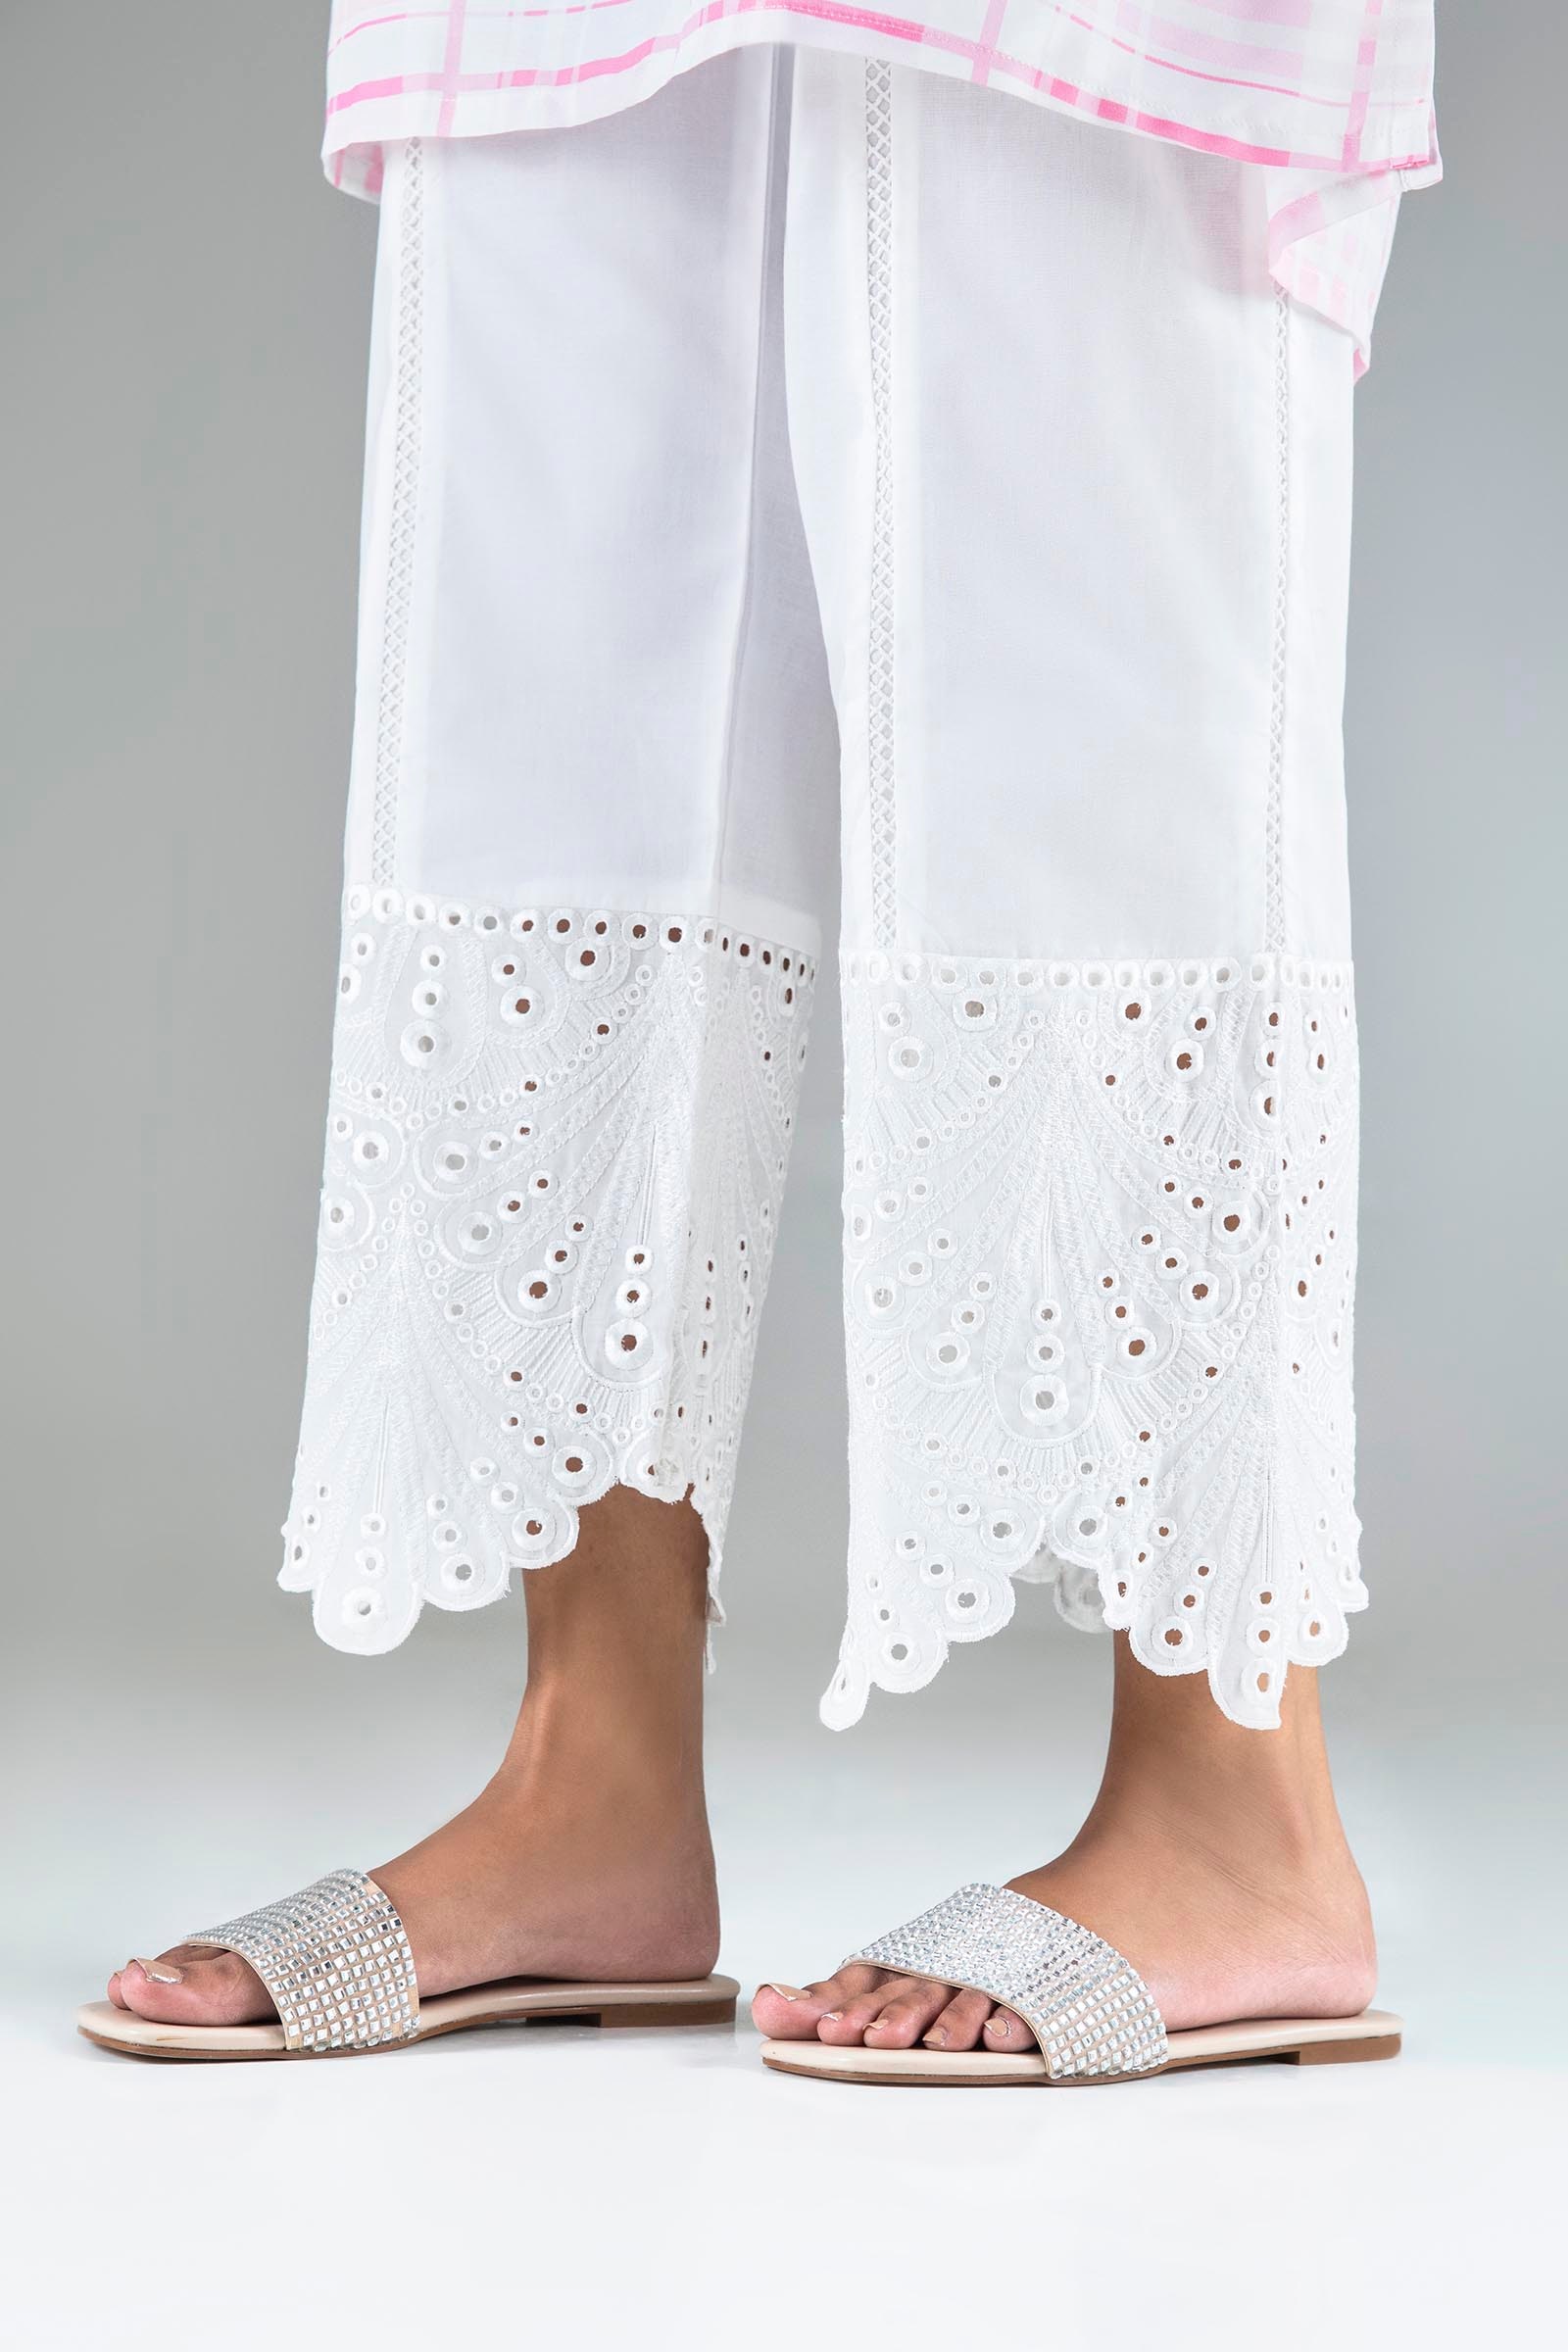
white eyelet pants